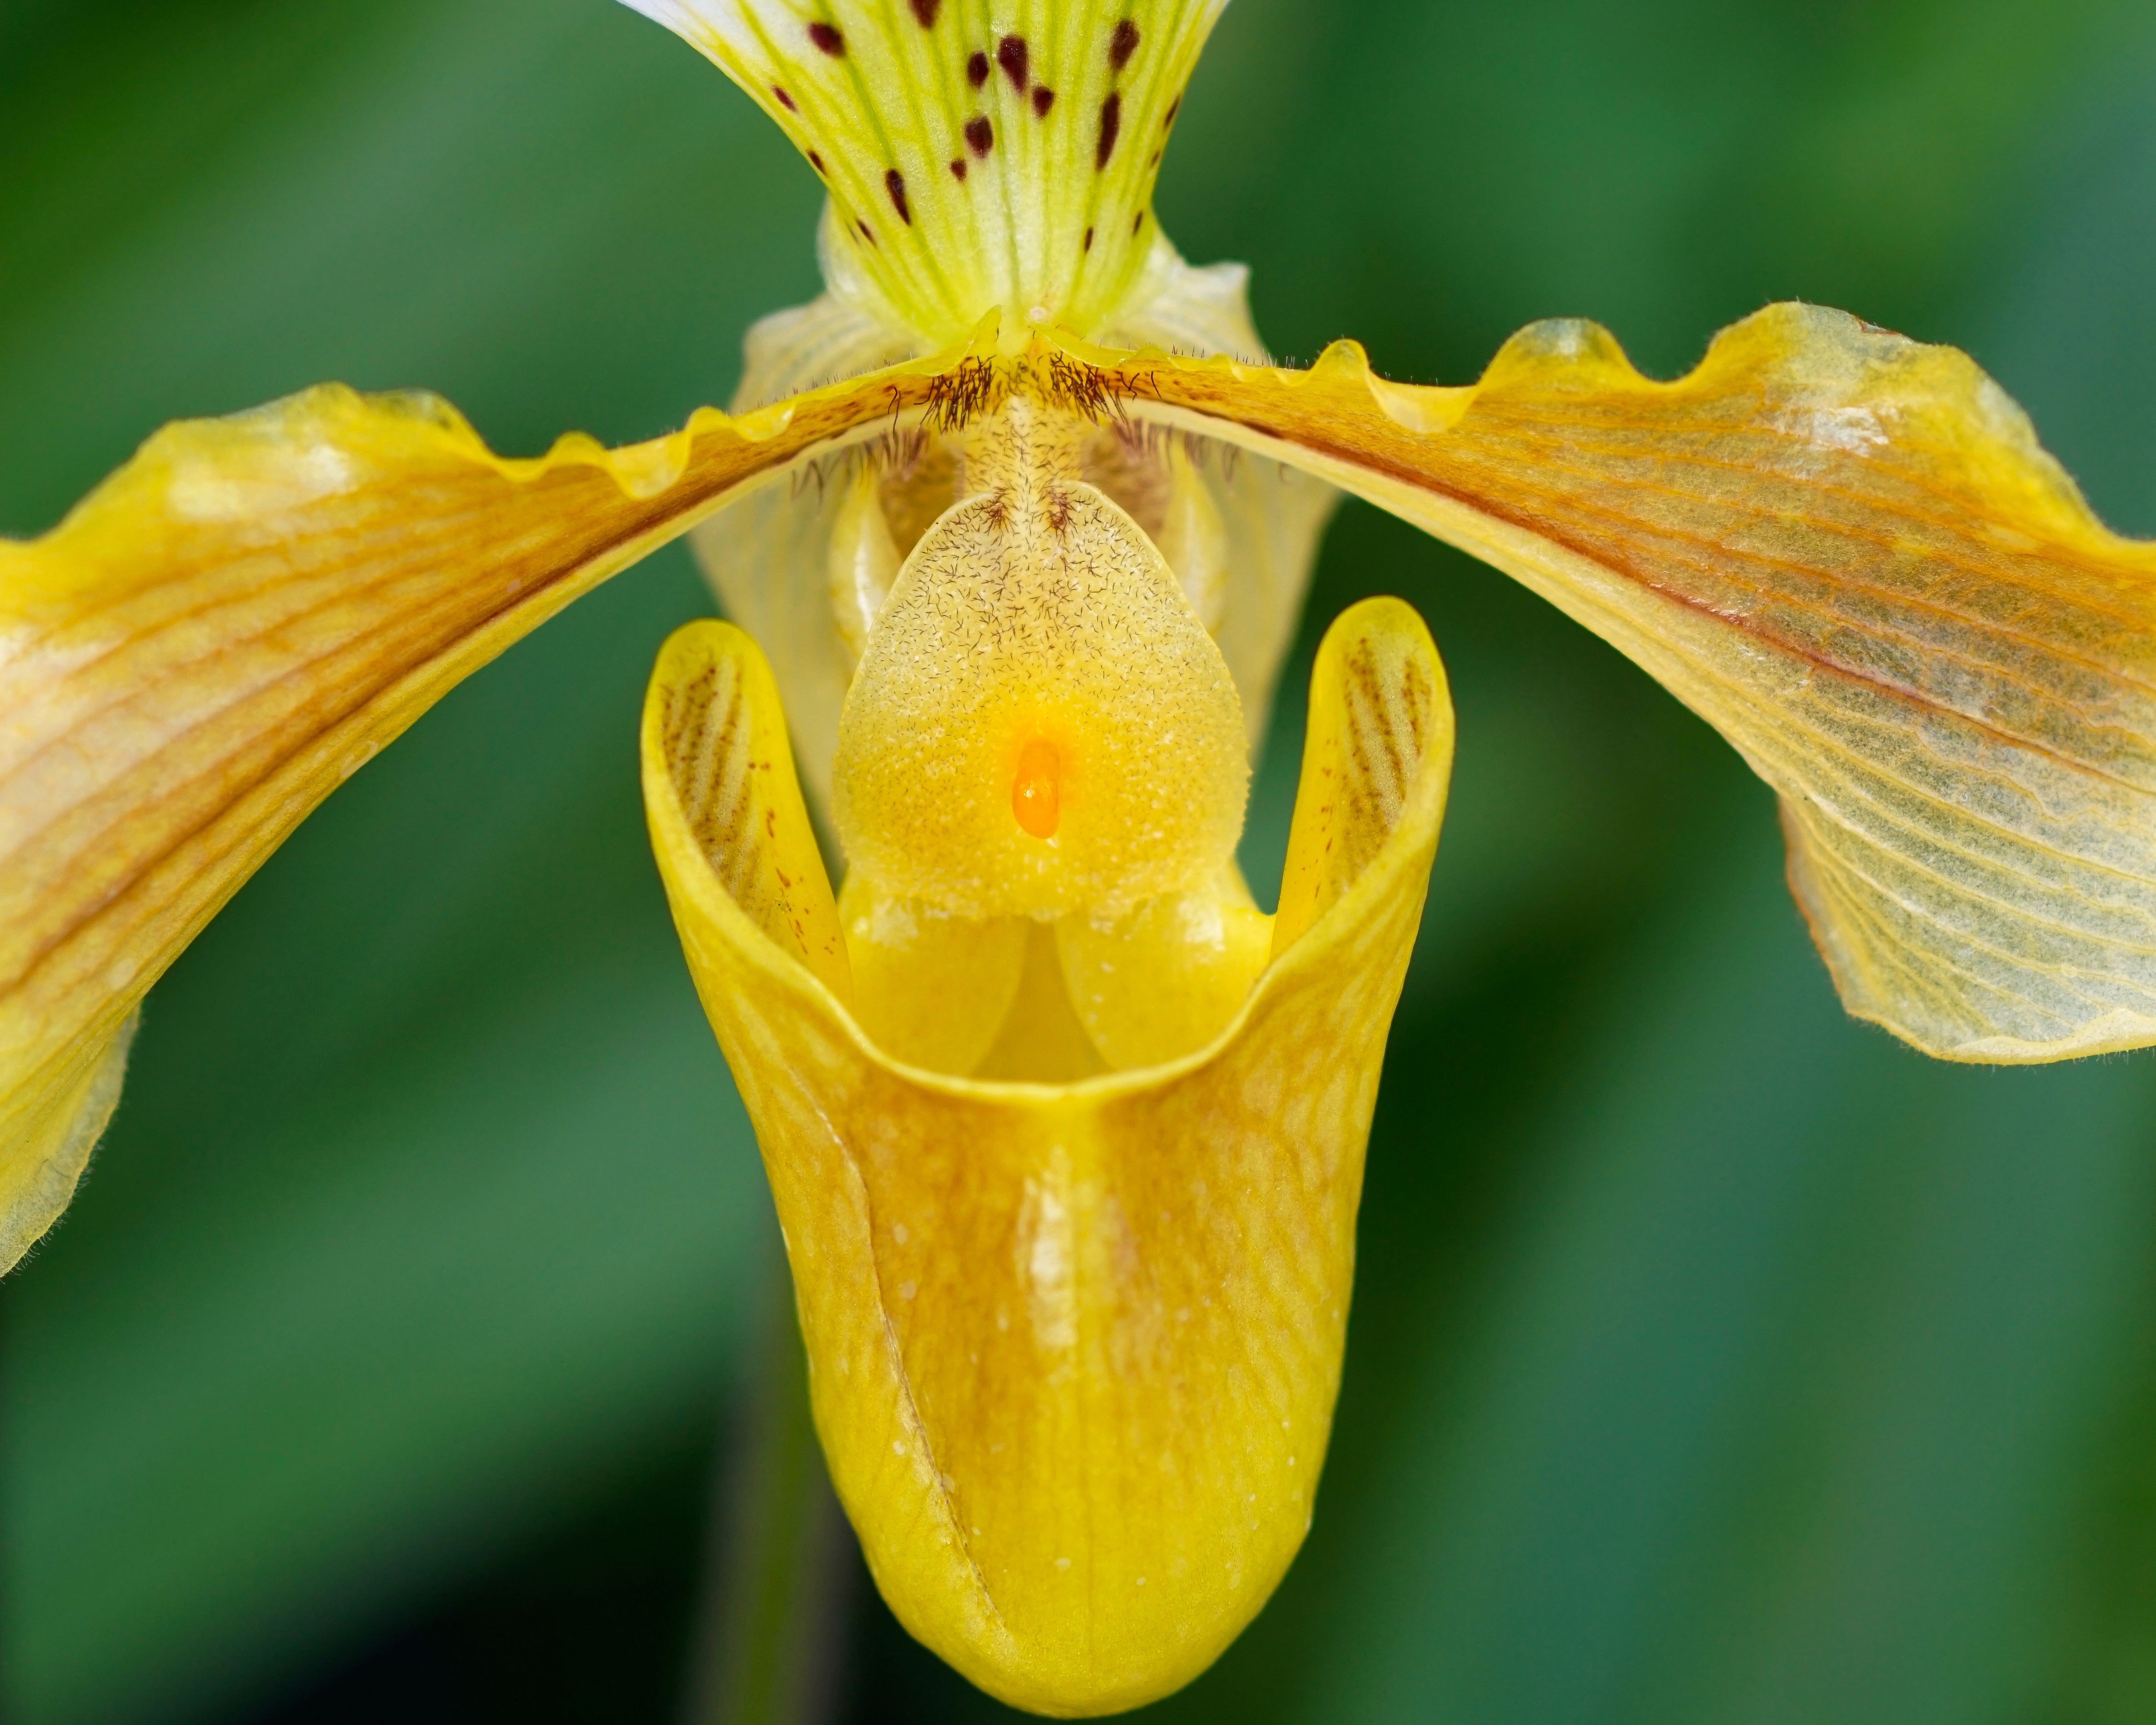
blossom, plant, photography, leaf, flower, bloom, green, macro, botany, yellow, close, flora, orchid, wildflower, close up, decorative, beauty, beautiful, purity, floristry, nectar, cypripedium, macro photography, flowering plant, orchid flower, orchid blossom, frauenschuh, orchideenbl te, yellow orchid, plant stem, land plant, canna family